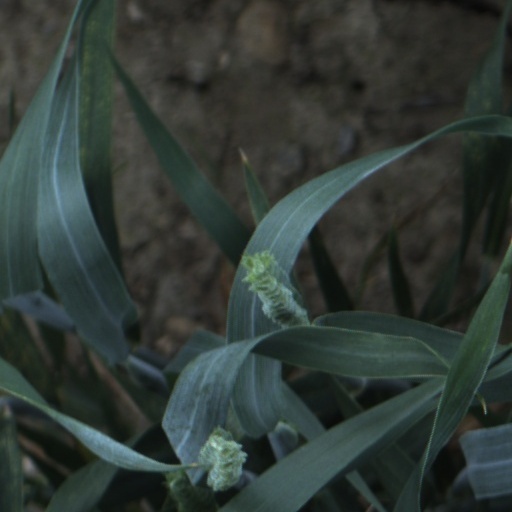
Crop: wheat